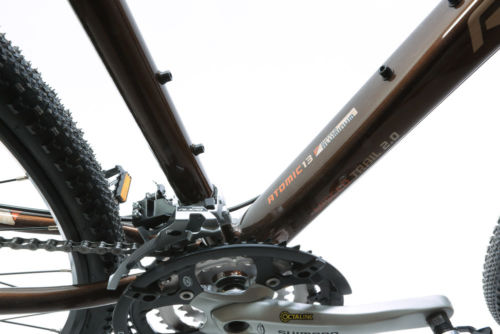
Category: bicycle